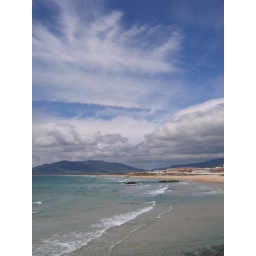
clouds over the beach